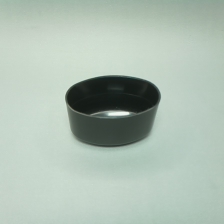
Color: black
Cap type: standard cap